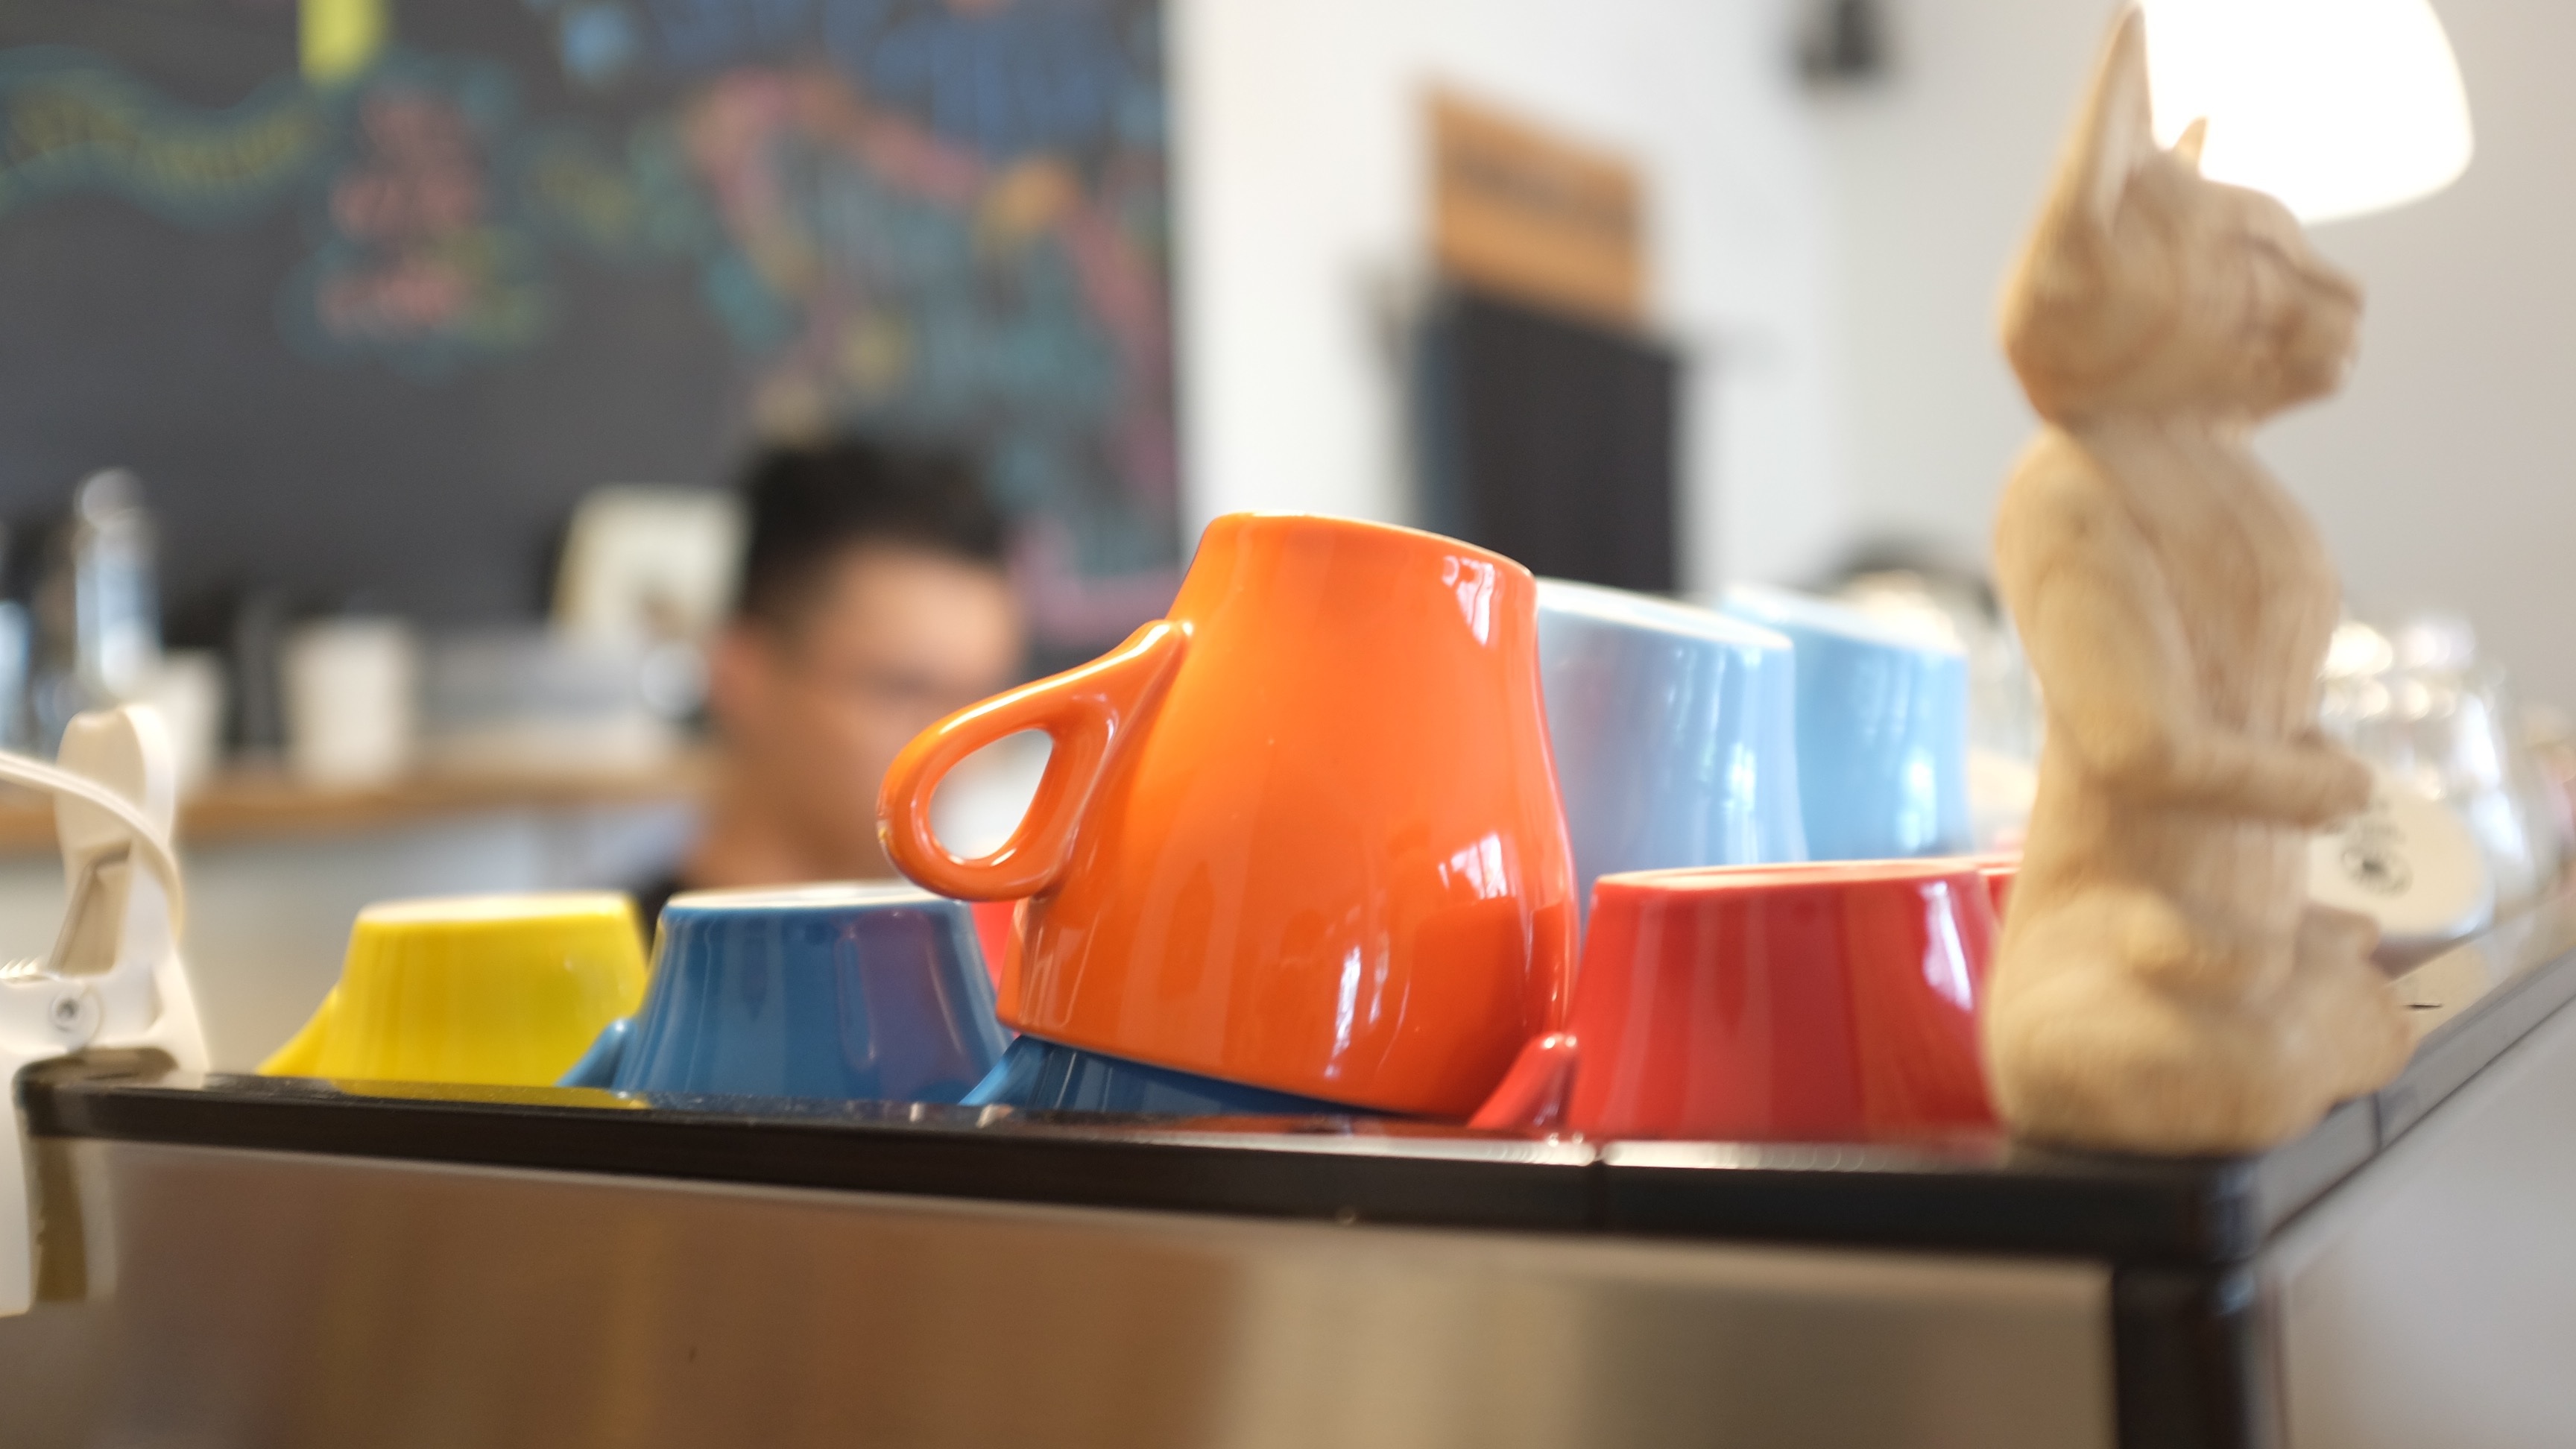
restaurant, meal, color, room, sense